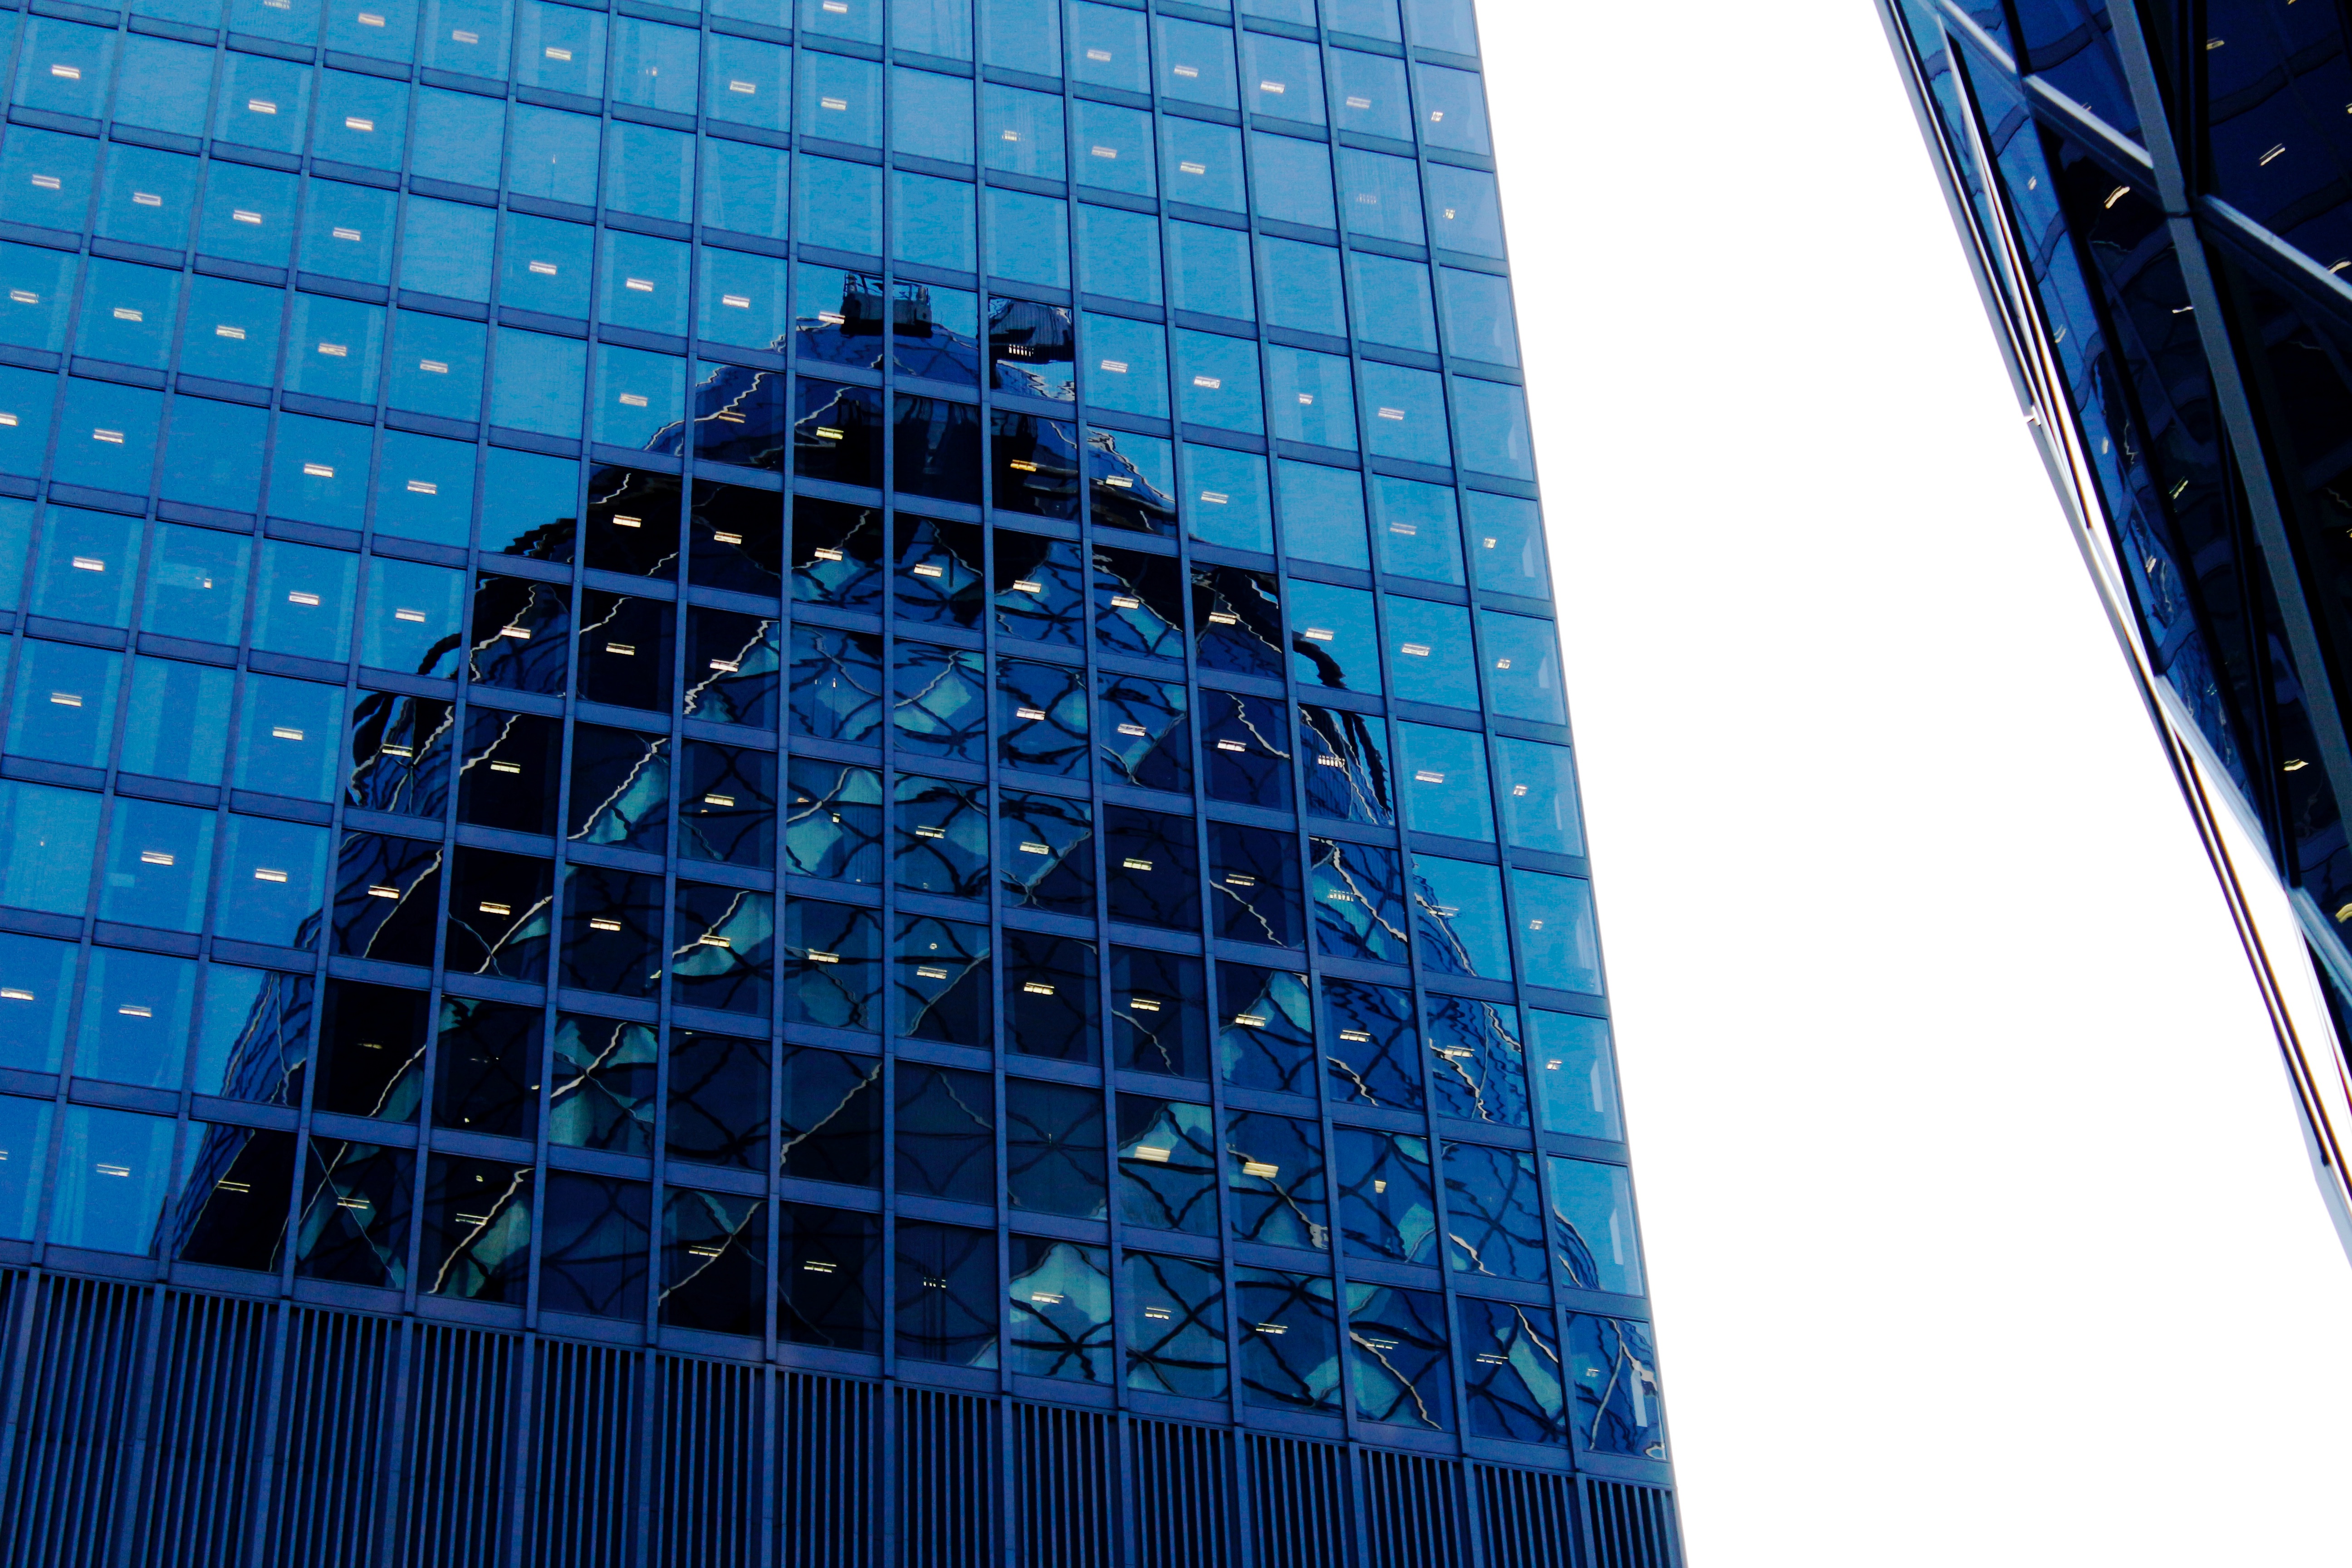
skyscraper, line, facade, blue, tower block, symmetry, shape, metropolis